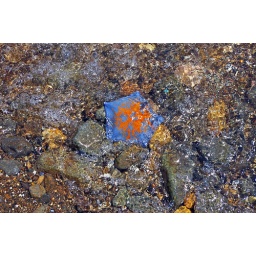
In the surf near the port were various shaped blue and orange starfish.